Crawlspace (2012 film)

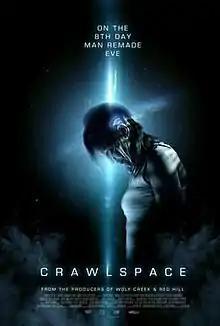
Theatrical release poster

Crawlspace is a 2012 Australian science fiction-action-horror film directed by Justin Dix. The script was co-written by Dix, co-star Eddie Baroo, and Adam Patrick Foster. A team of elite commandos are sent to a secret military base to extract a scientific team under attack by escaped prisoners. It was released on October 18, 2012 to largely negative reviews from critics.